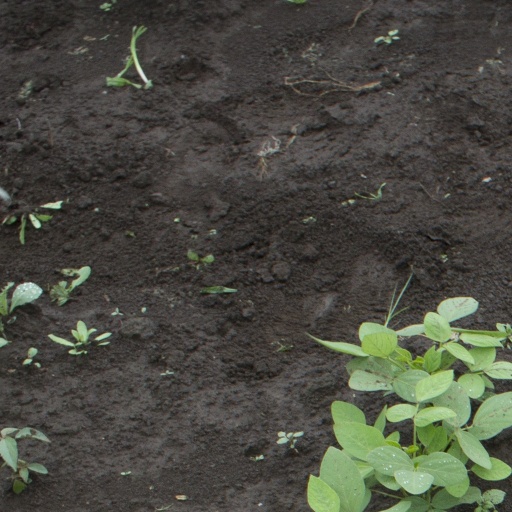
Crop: soybean